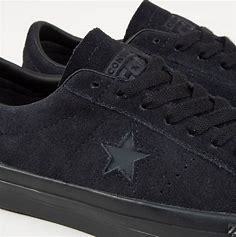
Brand: Converse
Model: One Star